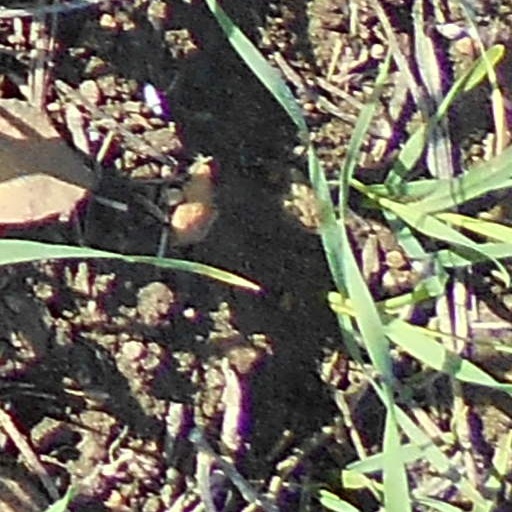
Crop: wheat